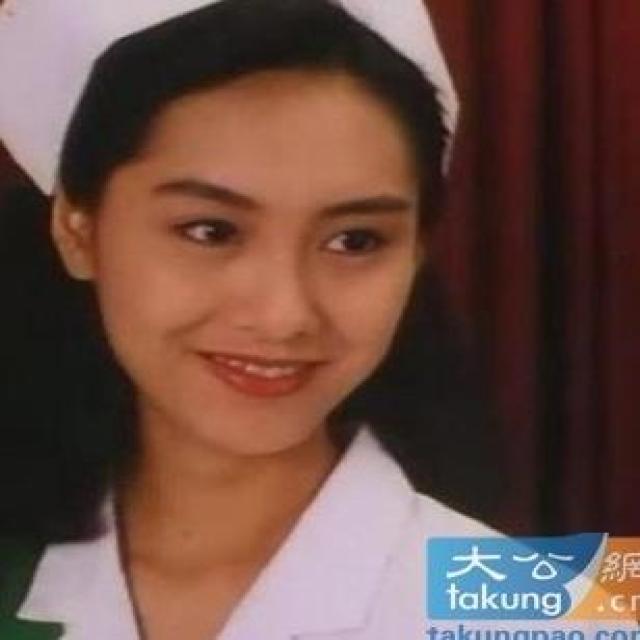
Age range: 21-44